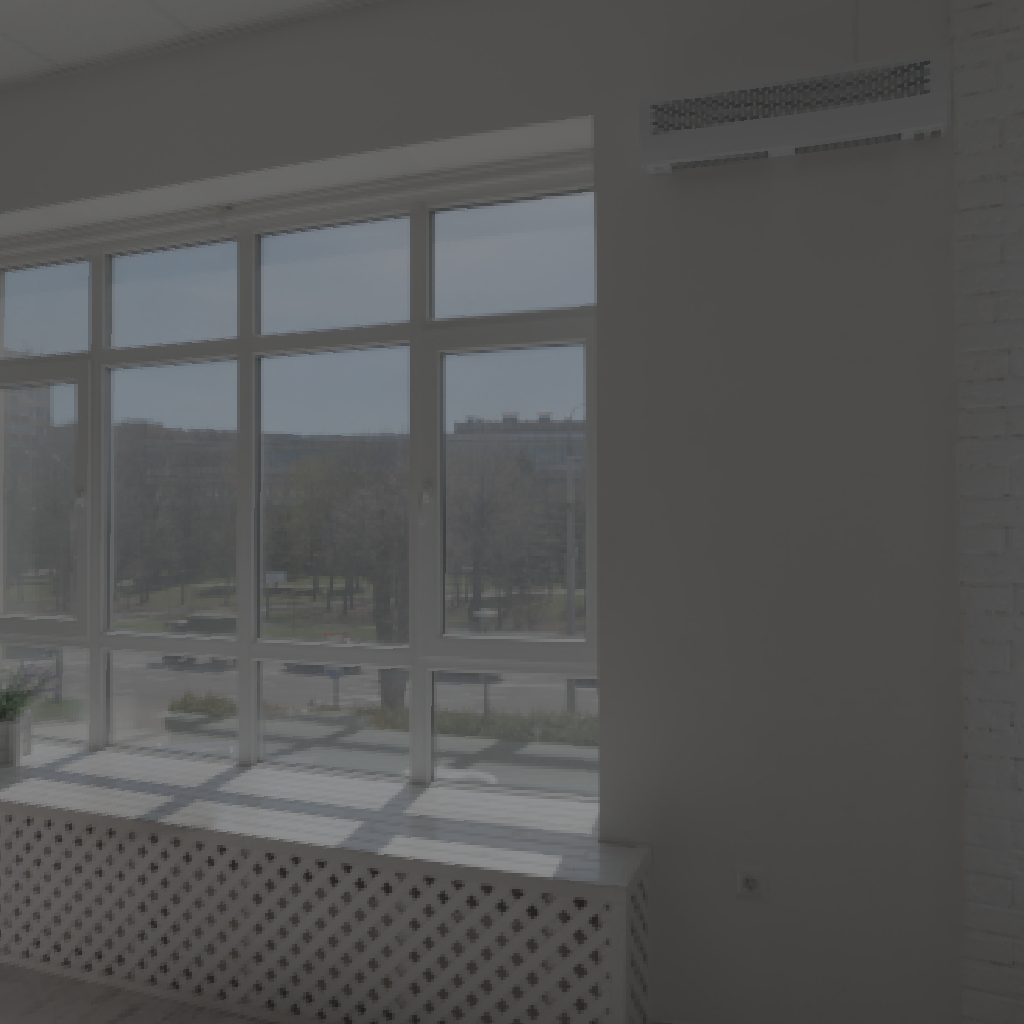
scene-linear HDR photo, Brown Photostudio 04, indoor, with visible sun, studio, couch, bed, window, table, studio, natural light, urban, midday, low contrast, high dynamic range, physically based lighting